Radical centrism

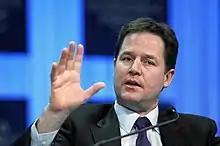
Nick Clegg speaking at the World Economic Forum annual meeting in Davos, 2011

Following the 2010 election, Nick Clegg, then leader of the Liberal Democrats (Britain's third-largest party at the time), had his party enter into a Conservative–Liberal Democrat coalition agreement to form a majority government. In a speech to party members in the spring of 2011, Clegg declared that he considers himself and his party to be radical centrist: